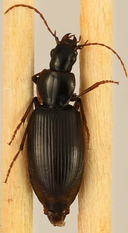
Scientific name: Synuchus impunctatus
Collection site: Bartlett Experimental Forest NEON (BART), plot BART_031